Dutch public broadcasting system

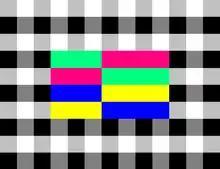
Test card used by NOS from 1978 until 1988. This test card was also used by Deutsche Bundespost Kabelfernsehen in Germany from the 1980s–c. 1999.

With the arrival of illegal offshore commercial radio stations, such as Radio Veronica in 1960 and Radio Noordzee in 1964, Hilversum 3 was launched in 1965 to provide a legal alternative and to steer audiences towards the public service channels. "Hilversum 3", along with the other two channels, were renamed as Radio 1, Radio 2 and Radio 3 towards the late 1980s.